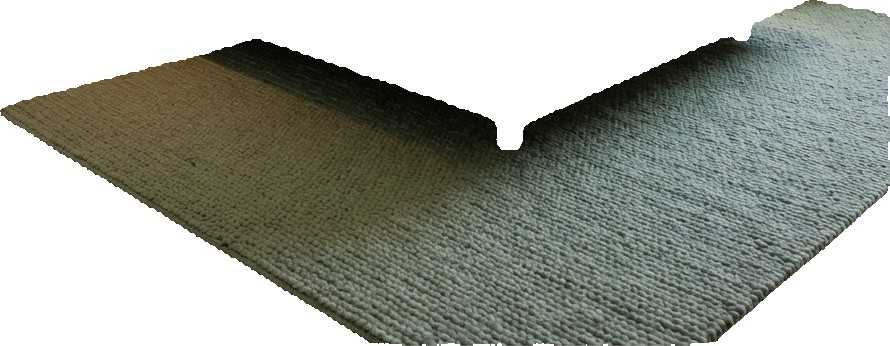
Surface category: rug